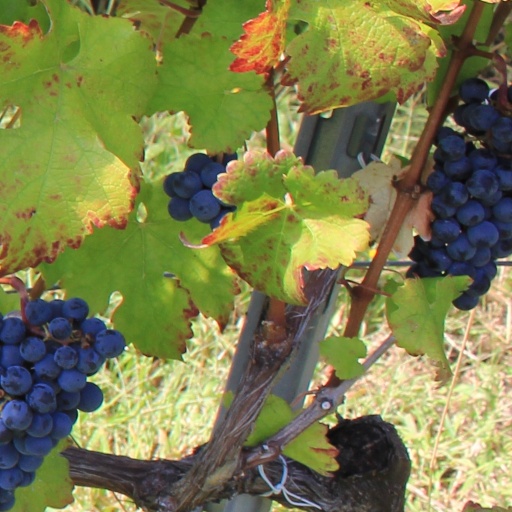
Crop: grape